Winter service vehicle

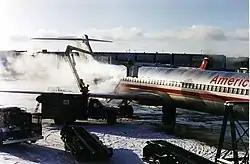
A de-icing vehicle treating an American Airlines McDonnell Douglas MD-80 at Syracuse Hancock International Airport, New York

De-icers spray heated de-icing fluid, most often using propylene glycol (formerly ethylene glycol was used), onto icy surfaces such as the bodies of aircraft and road surfaces. These prevent ice from forming on the body of the aircraft while on the ground. Ice makes the surface of the wings rougher, reducing the amount of lift they provide while increasing drag. The ice also increases the weight of the aircraft and can affect its balance.